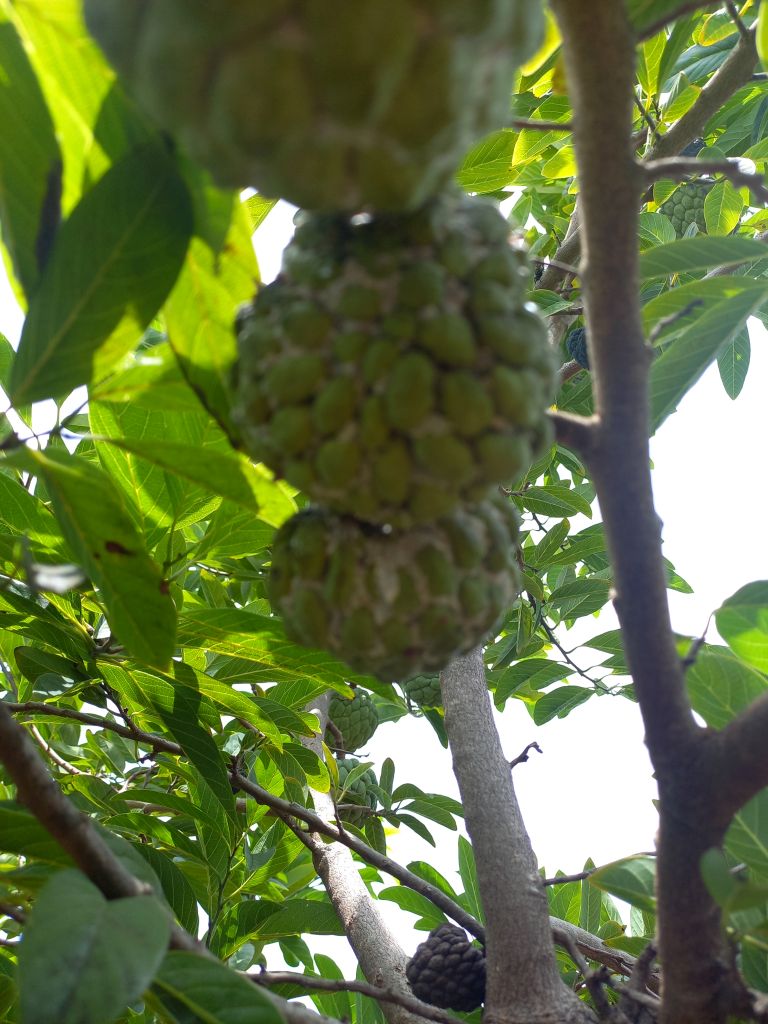
Disease label: Mealy Bug